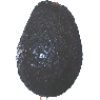
Label: Avocado ripe 1